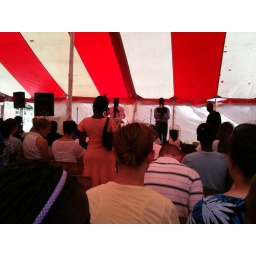
Worshipping at church plant in Chambrun, under tent for fear of neighboring building